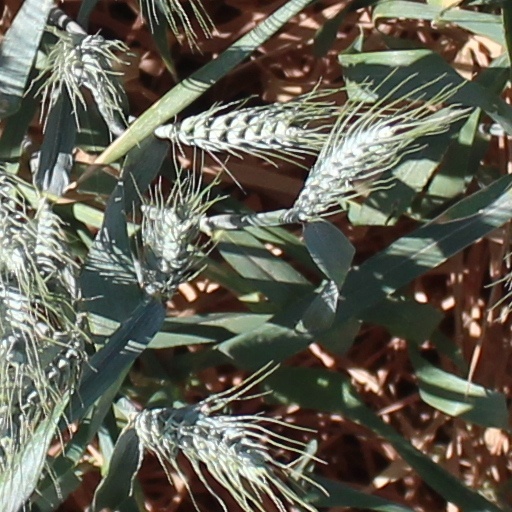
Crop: wheat